Phallos (novella)

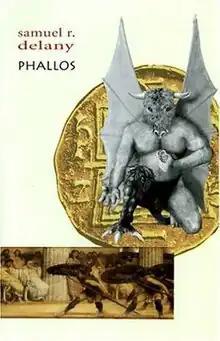
Cover from the 1st edition

Phallos (2004) is a novella by American writer Samuel R. Delany, published by Bamberger Books. It was reissued by Wesleyan University Press in 2013.